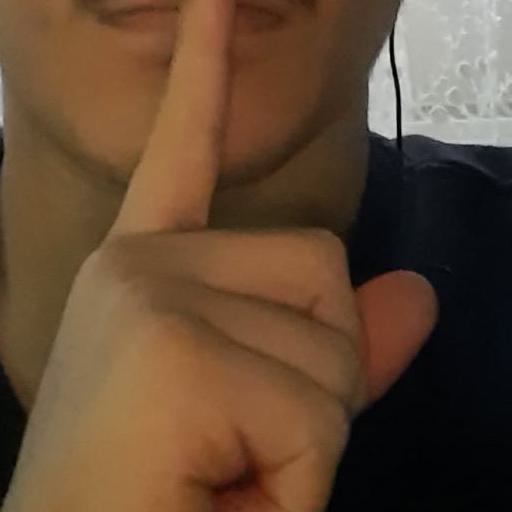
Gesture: mute